List of birds of Montana

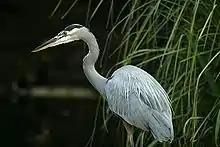
Great blue heron

The family Ardeidae contains the herons, egrets, and bitterns. Herons and egrets are medium to large wading birds with long necks and legs. Bitterns tend to be shorter necked and more secretive. Members of Ardeidae fly with their necks retracted, unlike other long-necked birds such as storks, ibises, and spoonbills. Eleven species have been recorded in Montana.